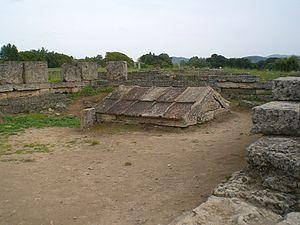
En Grèce antique, un hérôon est un édifice dédié à un héros, une héroïne, un dieu ou une déesse.